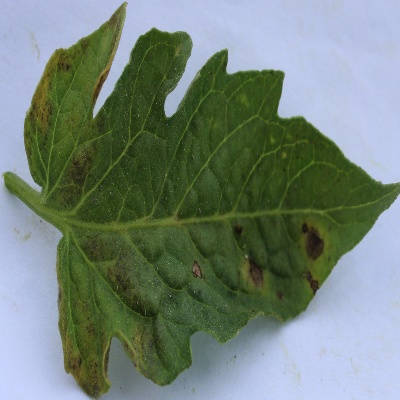
Crop: Tomato
Condition: septoria leaf spot